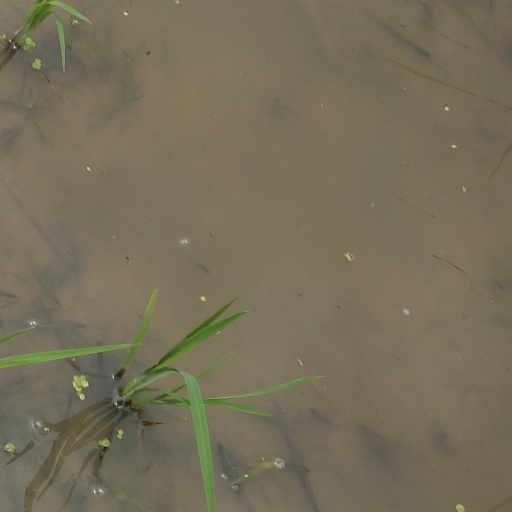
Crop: rice